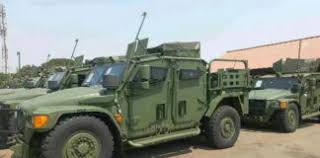
Label: BTR-70